Creation (Japanese band)

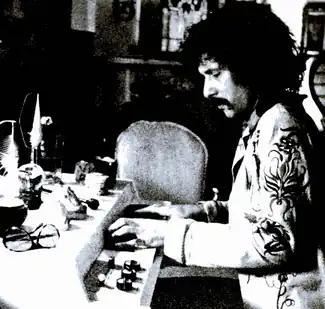
Creation collaborated with Felix Pappalardi from 1975 to 1976.

Takeda returned to Japan after about six months, and regrouped with Matsumoto, Higuchi and Ohsawa in 1972. No longer sticking to one genre, but also not wanting to start from scratch, they dropped "Blues" from the name and called their new group simply "Creation". When Ohsawa left in 1973, Yoshiaki Iijima joined as second guitarist and Takeda took over lead vocal duties. They continuously played and wrote material for three years, including working as Yuya Uchida's backing band. Their self-titled album was released in 1975, with Uchida producing and a cover photo of a dozen nude boys full-frontal urinating. After having opened for his band Mountain in 1973 and playing with him at a 1975 festival, Takeda befriended American bassist Felix Pappalardi. Pappalardi ended up helping Creation with their second album and invited them to his Nantucket, Massachusetts home, where they recorded together at New York's Bearsville Studios. Pappalardi became a lead singer of the band, with songs being written mostly by him, his wife Gail Collins Pappalardi and Takeda. The resulting album, "Creation/Felix Pappalardi", was released in April 1976, and together they toured the US. The concerts included acts such as Kiss, Yes and Johnny Winter, while the following year's tour of Australia featured Fleetwood Mac and Santana. That year they also became the first Japanese rock band to hold a solo concert at the Nippon Budokan.